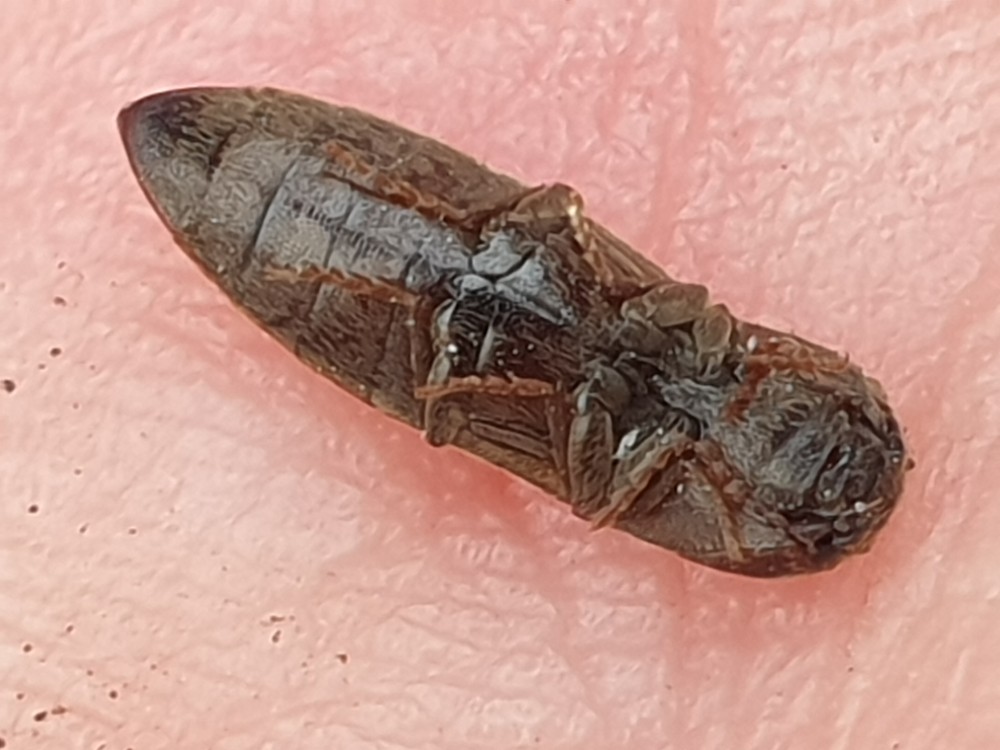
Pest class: clickbeetles_wireworms